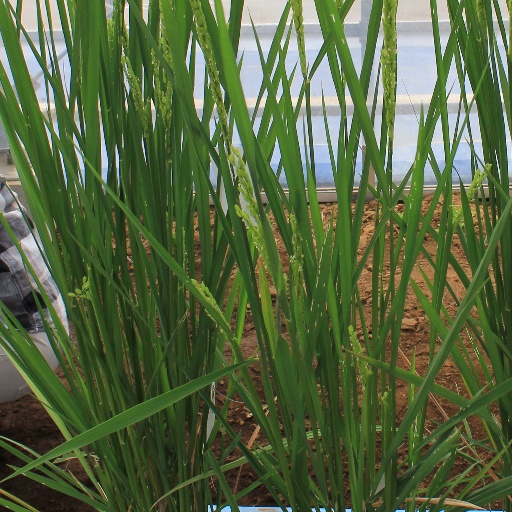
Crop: rice